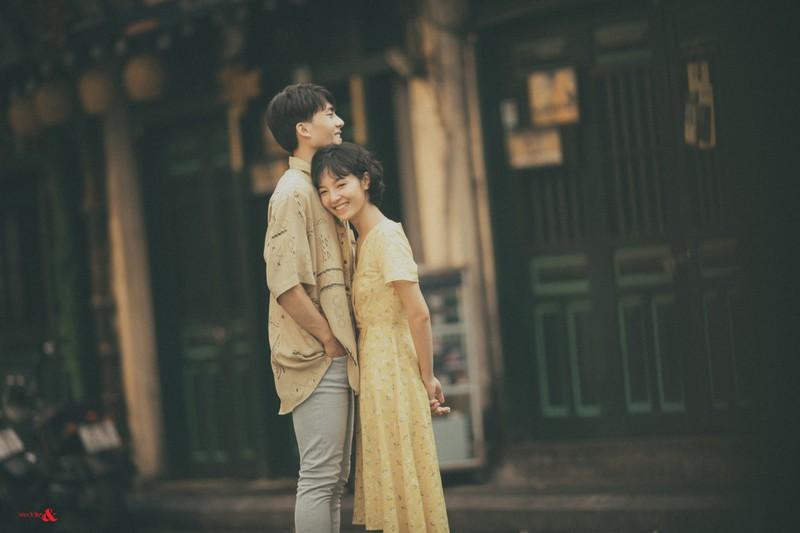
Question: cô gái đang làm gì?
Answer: đang tựa vào chàng trai